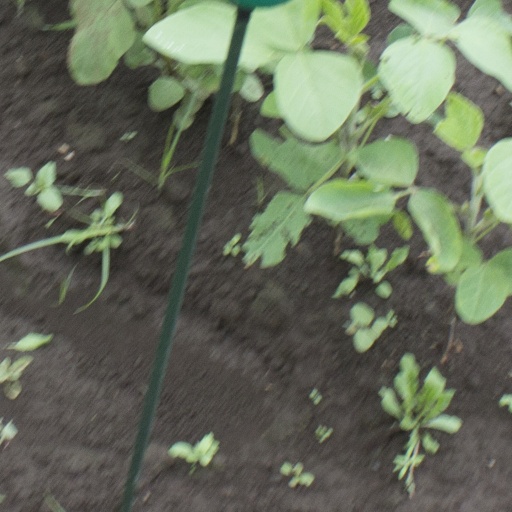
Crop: soybean